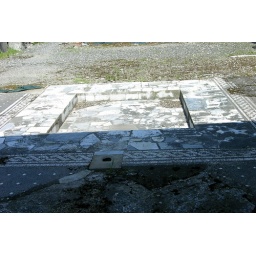
An impluvium, the basin that held rain water collected from the compluvium, the opening in the roof of the atrium.